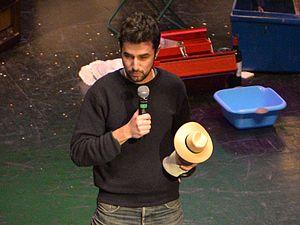
Florent Chavouet au Festival International de la BD d'Angoulême 2015.
Le 42ᵉ festival international de la bande dessinée d'Angoulême s'est tenu du 29 janvier au 1ᵉʳ février 2015. Vainqueur du Grand Prix l'année précédente, Bill Watterson a annoncé qu'il ne serait pas présent. Il a toutefois réalisé l'affiche, une planche muette de quinze cases.
Florent Chavouet, né le 11 février 1980 à Nevers, est un auteur de bande dessinée et illustrateur français.